Tattoo ink

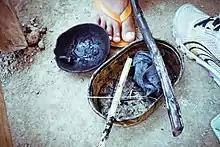
Ink and tools used by Whang-od for traditional Filipino tattoos (batok)

In traditional Filipino tattooing, "batok", historical examples include inks made from a range of materials: pounded leaves of a native tomato plant mixed with soot and water; pig bile and soot; or soot made by burning resinous wood. Some ink was made by combining soot and sugarcane juice, left to ferment for a short time to develop some alcohol. Recent practices include combining soot with water in a coconut half-shell.